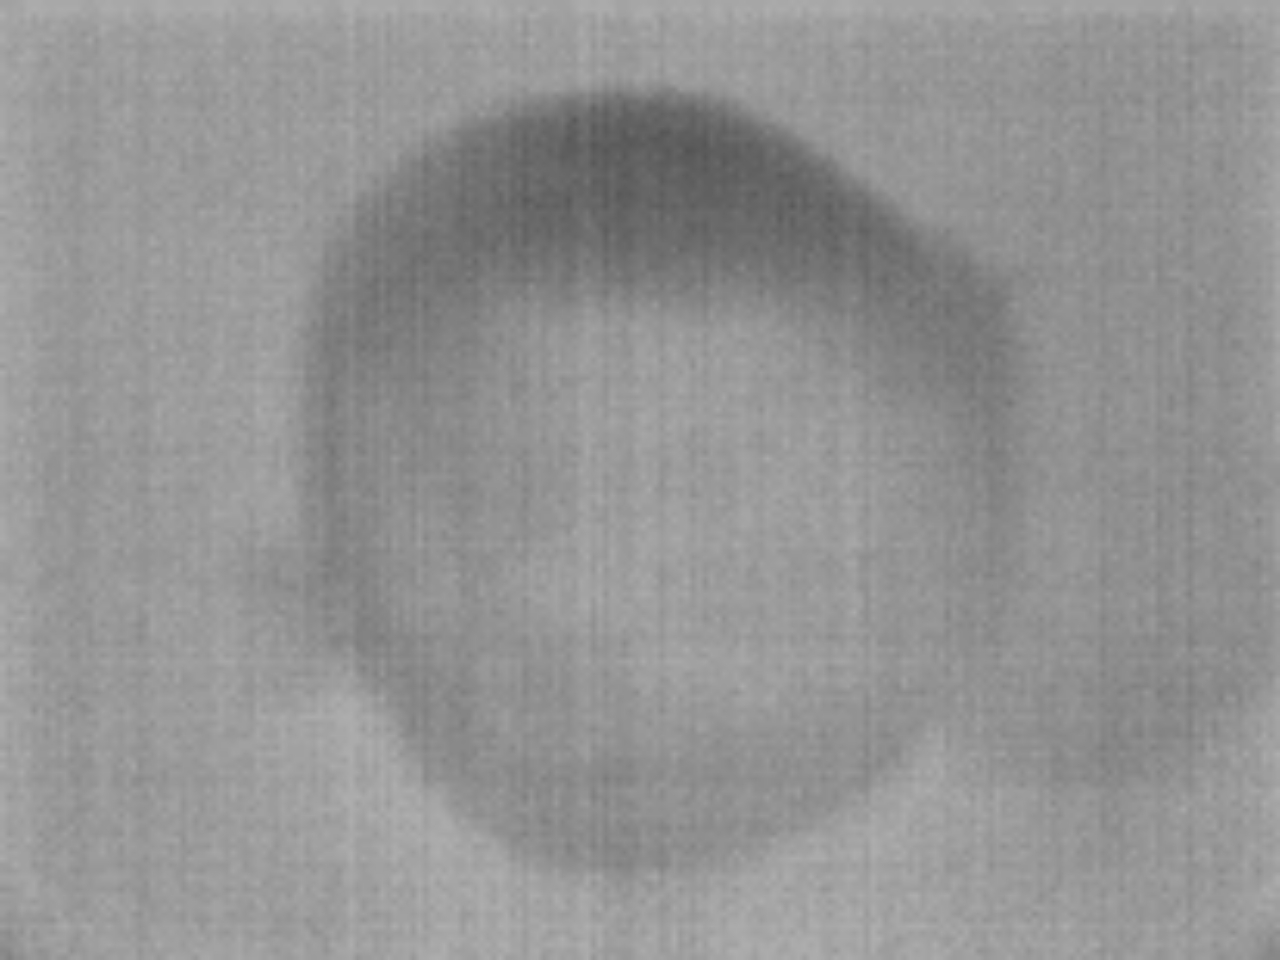
Label: Minor Defect